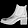
Label: Ankle boot